Weston FC

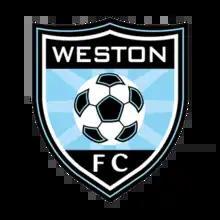

Weston FC is a soccer club in Weston, Florida competing in the USL League Two. They are also one of the largest soccer clubs in the country for youth soccer.